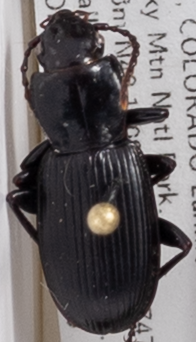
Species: Pterostichus protractus
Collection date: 2018-08-06
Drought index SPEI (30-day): -0.23
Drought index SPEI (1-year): -1.082
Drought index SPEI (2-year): -0.46